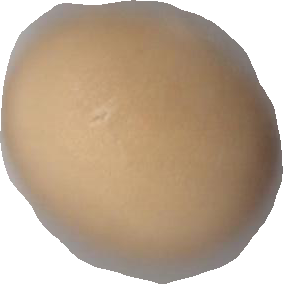
Variety: Dega